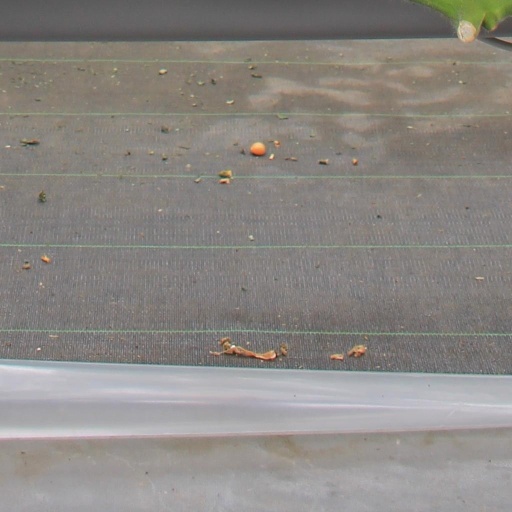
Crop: tomato